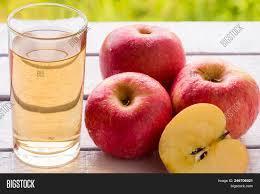
Label: apples